2000 St. James Place

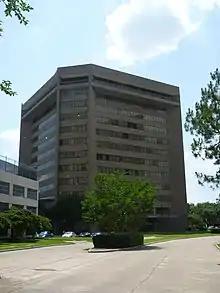
2000 St. James Place

2000 St. James Place is a 12-story, 335,000 square foot (31,100 m2) office building in Houston, Texas. It formerly housed the headquarters of Minute Maid. The building is located on a site, and is in proximity to The Galleria.